Zinc

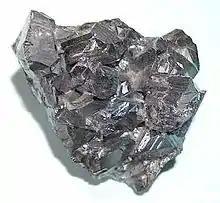
A black shiny lump of solid with uneven surface

Five stable isotopes of zinc occur in nature, with Zn being the most abundant isotope (49.17% natural abundance). The other isotopes found in nature are (27.73%), (4.04%), (18.45%), and (0.61%).